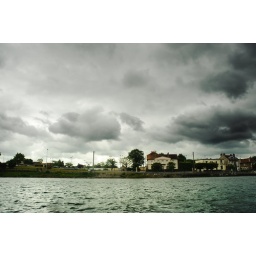
Houses and road by the river Seine.